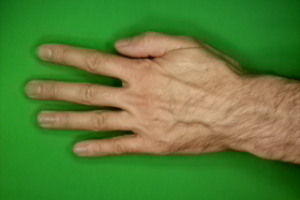
Label: paper